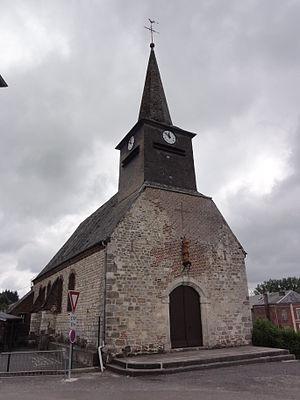
Leuze (Aisne) église
La paroisse Notre Dame de Thiérache est une circonscription administrative de l'église catholique de France, subdivision du diocèse de Soissons, Laon et Saint-Quentin.
L'église Saint-Michel de Leuze est une église située à Leuze, en France.